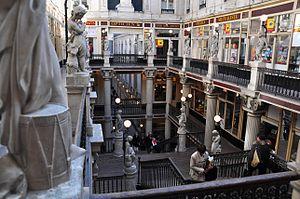
Passage Pommeraye, dans le centre ville de Nantes (France)
Le passage Pommeraye est une galerie marchande du centre-ville de Nantes, en France. Construit à partir de fin 1840, il est mis en service le 3 juillet 1843, et classé monument historique depuis le 26 décembre 1976. Tirant sa particularité d'être construit sur un terrain présentant une forte déclivité, il s'étend sur trois niveaux distribués par un escalier central, et est un des attraits touristiques de la ville. Si sa construction a entraîné la ruine de son promoteur, Louis Pommeraye, le passage, considéré comme une réussite architecturale, est resté un lieu de commerce florissant. Il a bénéficié d'une rénovation achevée en 2015.